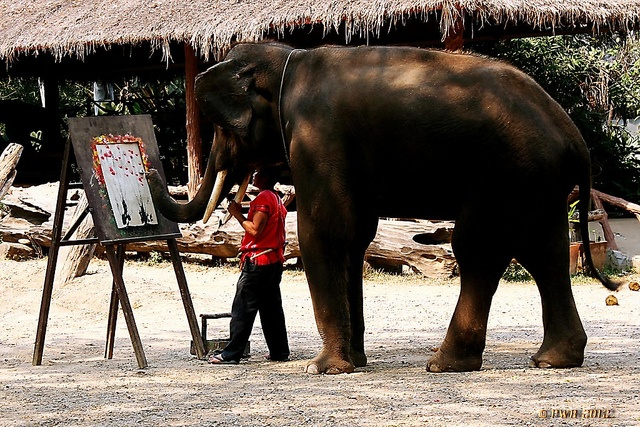
A man is helping an elephant paint a picture.
A man standing next to an elephant in front of a easel.
An elephant is painting a picture while a man stand next to him.
Black elephant with red dressed trainer painting a picture.
A man holds an elephant's tusk while it paints a picture.